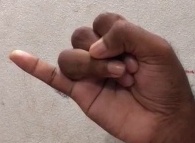
ASL sign: J